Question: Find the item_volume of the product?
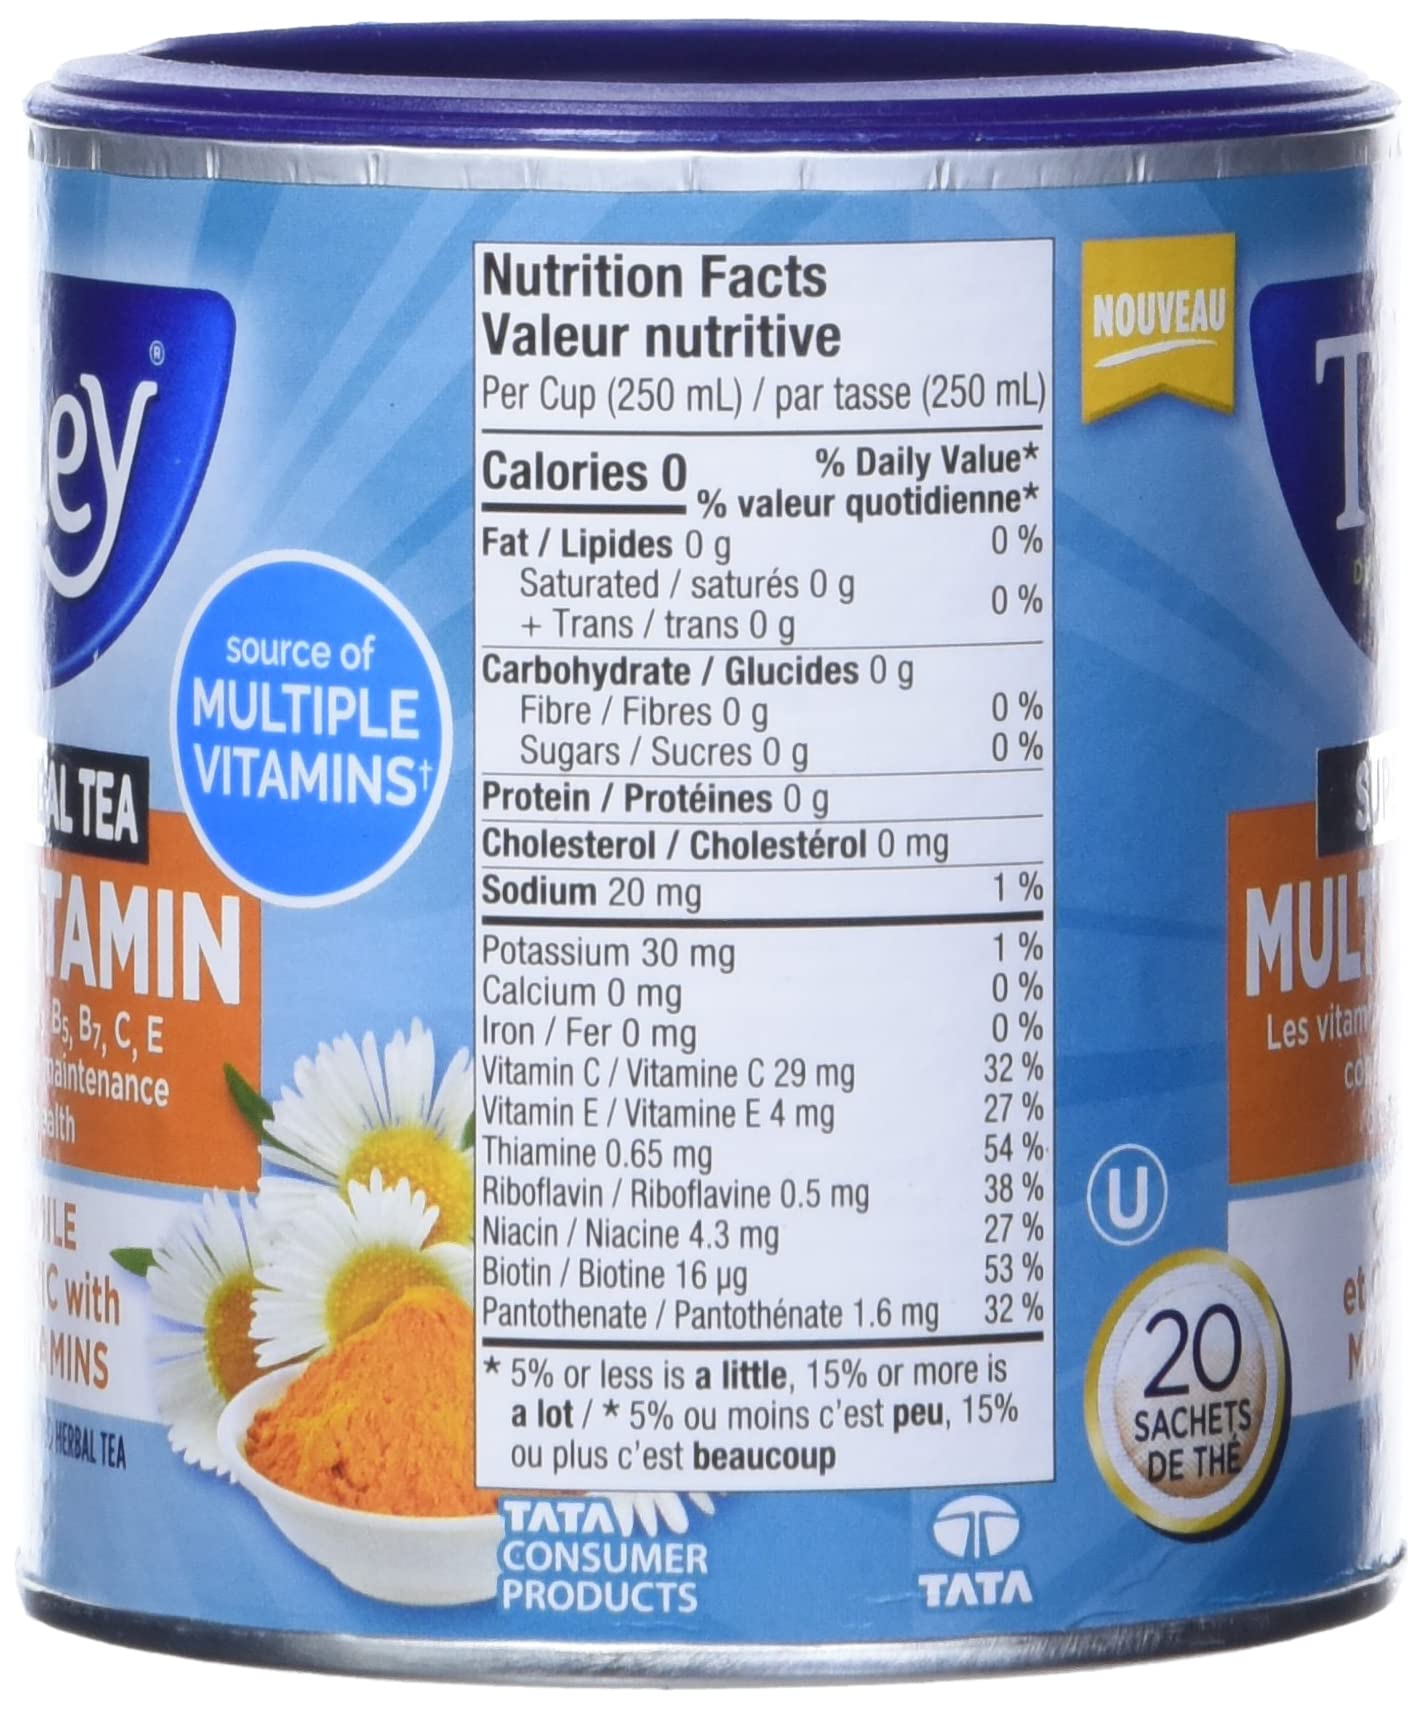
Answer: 250.0 millilitre